Answer in natural language. Considering the relative positions, where is Pan (highlighted by a red box) with respect to modern stainless steel refrigerator (highlighted by a blue box)? Choose between the following options: left or right
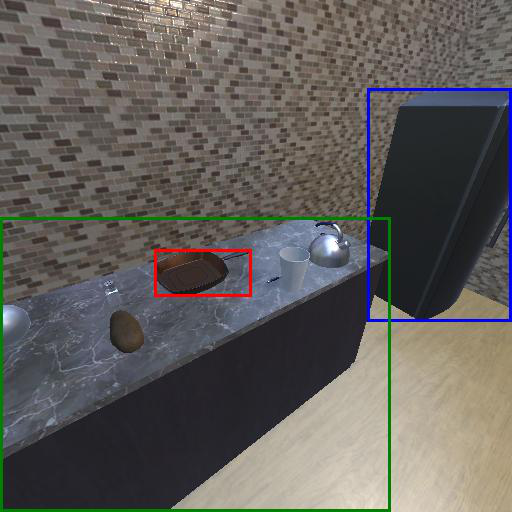
<answer>left</answer>